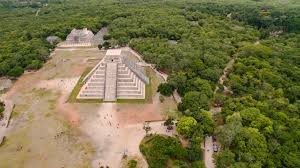
Landmark: Chichen Itza